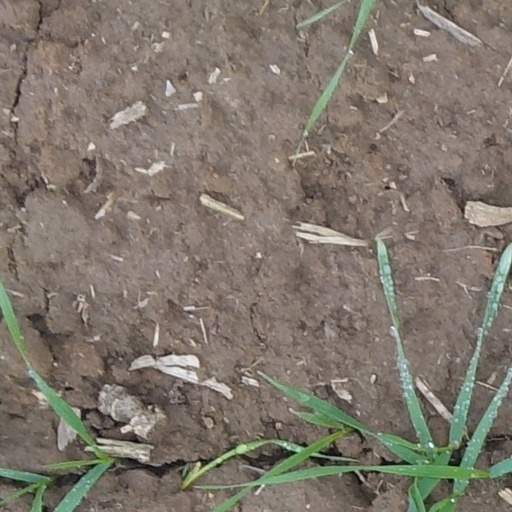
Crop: wheat